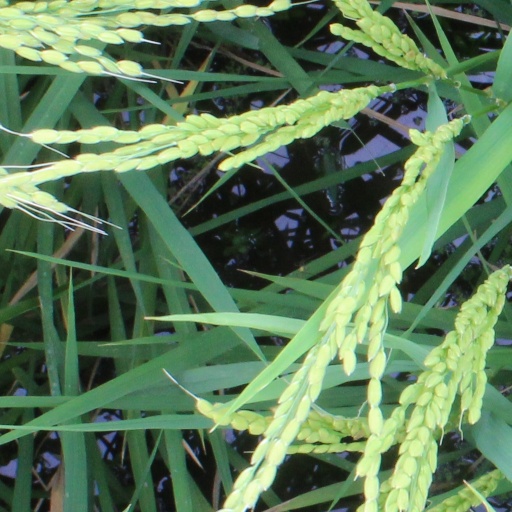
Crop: rice